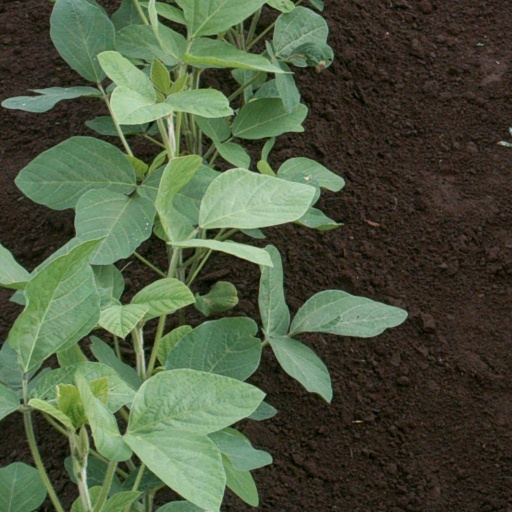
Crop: soybean